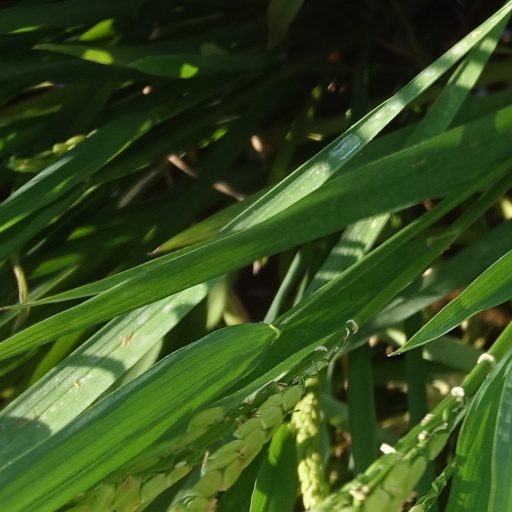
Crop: rice